Sara Errani

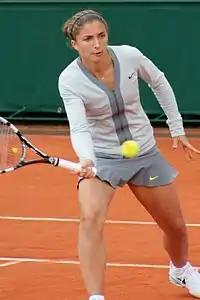
Sara Errani at the 2013 French Open

Errani was the seventh seed at the Australian Open, where she had reached the quarterfinals in 2012. However, she was defeated by Carla Suárez Navarro in the first round. In the doubles tournament, Errani, partnering with Vinci, won her third Grand Slam title, beating Australian wildcards Ashleigh Barty and Casey Dellacqua in the final.